Hans Peter Børresen

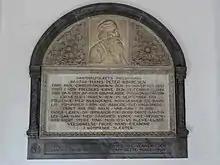
Commemorative plaque in Church of Our Saviour in Copenhagen

Hans Peter Boerresen was sent to India in 1864 by Berlin based Gossner Missionary Society to evangelizing North Indian aborigines. He was initially placed at station Purulia, now in West Bengal to work along with Lars Olsen Skrefsrud.